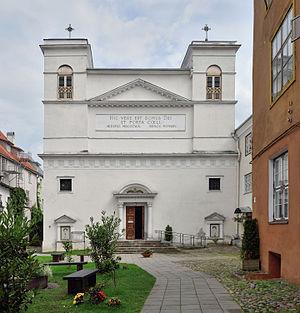
La cathédrale St-Pierre-et-St-Paul à Tallinn, Estonie.